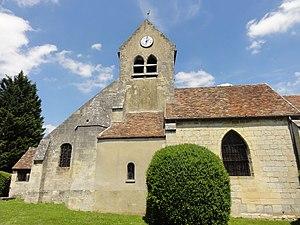
Vue depuis le sud.
L'église Saint-Germain-d'Auxerre est une église catholique paroissiale située à Noisy-sur-Oise, en France. C'est une petite église à double vaisseau, ce qui fait son principal intérêt, car son architecture est plutôt rustique, et ne comporte aucun élément remarquable. Au sud, la chapelle des fonts baptismaux, le clocher en bâtière, la chapelle de la Saint-Joseph et la sacristie sont accolées à ce double vaisseau, ce qui confère à l'édifice une silhouette pittoresque. Les trois premières parties datent du XIIIᵉ siècle, voire de la fin du XIIᵉ siècle en ce qui concerne la base du clocher, mais l'on y cherchera en vain des éléments de sculpture ou de modénature de cette époque. Dans le double vaisseau, l'on distingue une nef carrée, dont le chapiteau de crochets du pilier central atteste seul ses origines au XIIIᵉ siècle, et un chœur également carrée, qui est partagé entre le sanctuaire et la chapelle de la Vierge Marie, au nord. Ce chœur de style gothique flamboyant est voûté d'ogives, et présente une architecture plus soignée. La chapelle Saint-Joseph a été revoûtée dans le même style, mais elle est plus simple.